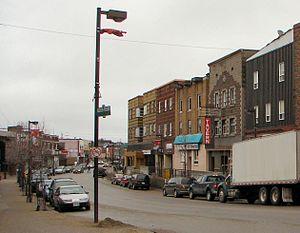
Kirkland Lake est une ville située dans le district de Timiskaming au nord-est de l'Ontario, au Canada.